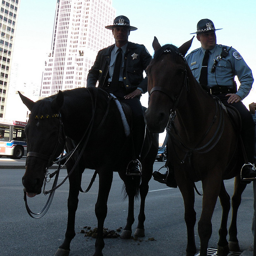
a couple of cops ride on some horses
a couple of men that is sitting on a couple of horses
Two police officers on a horse in a street.
The police officers are riding their horses down the road.
A couple of people on some horses in the street.